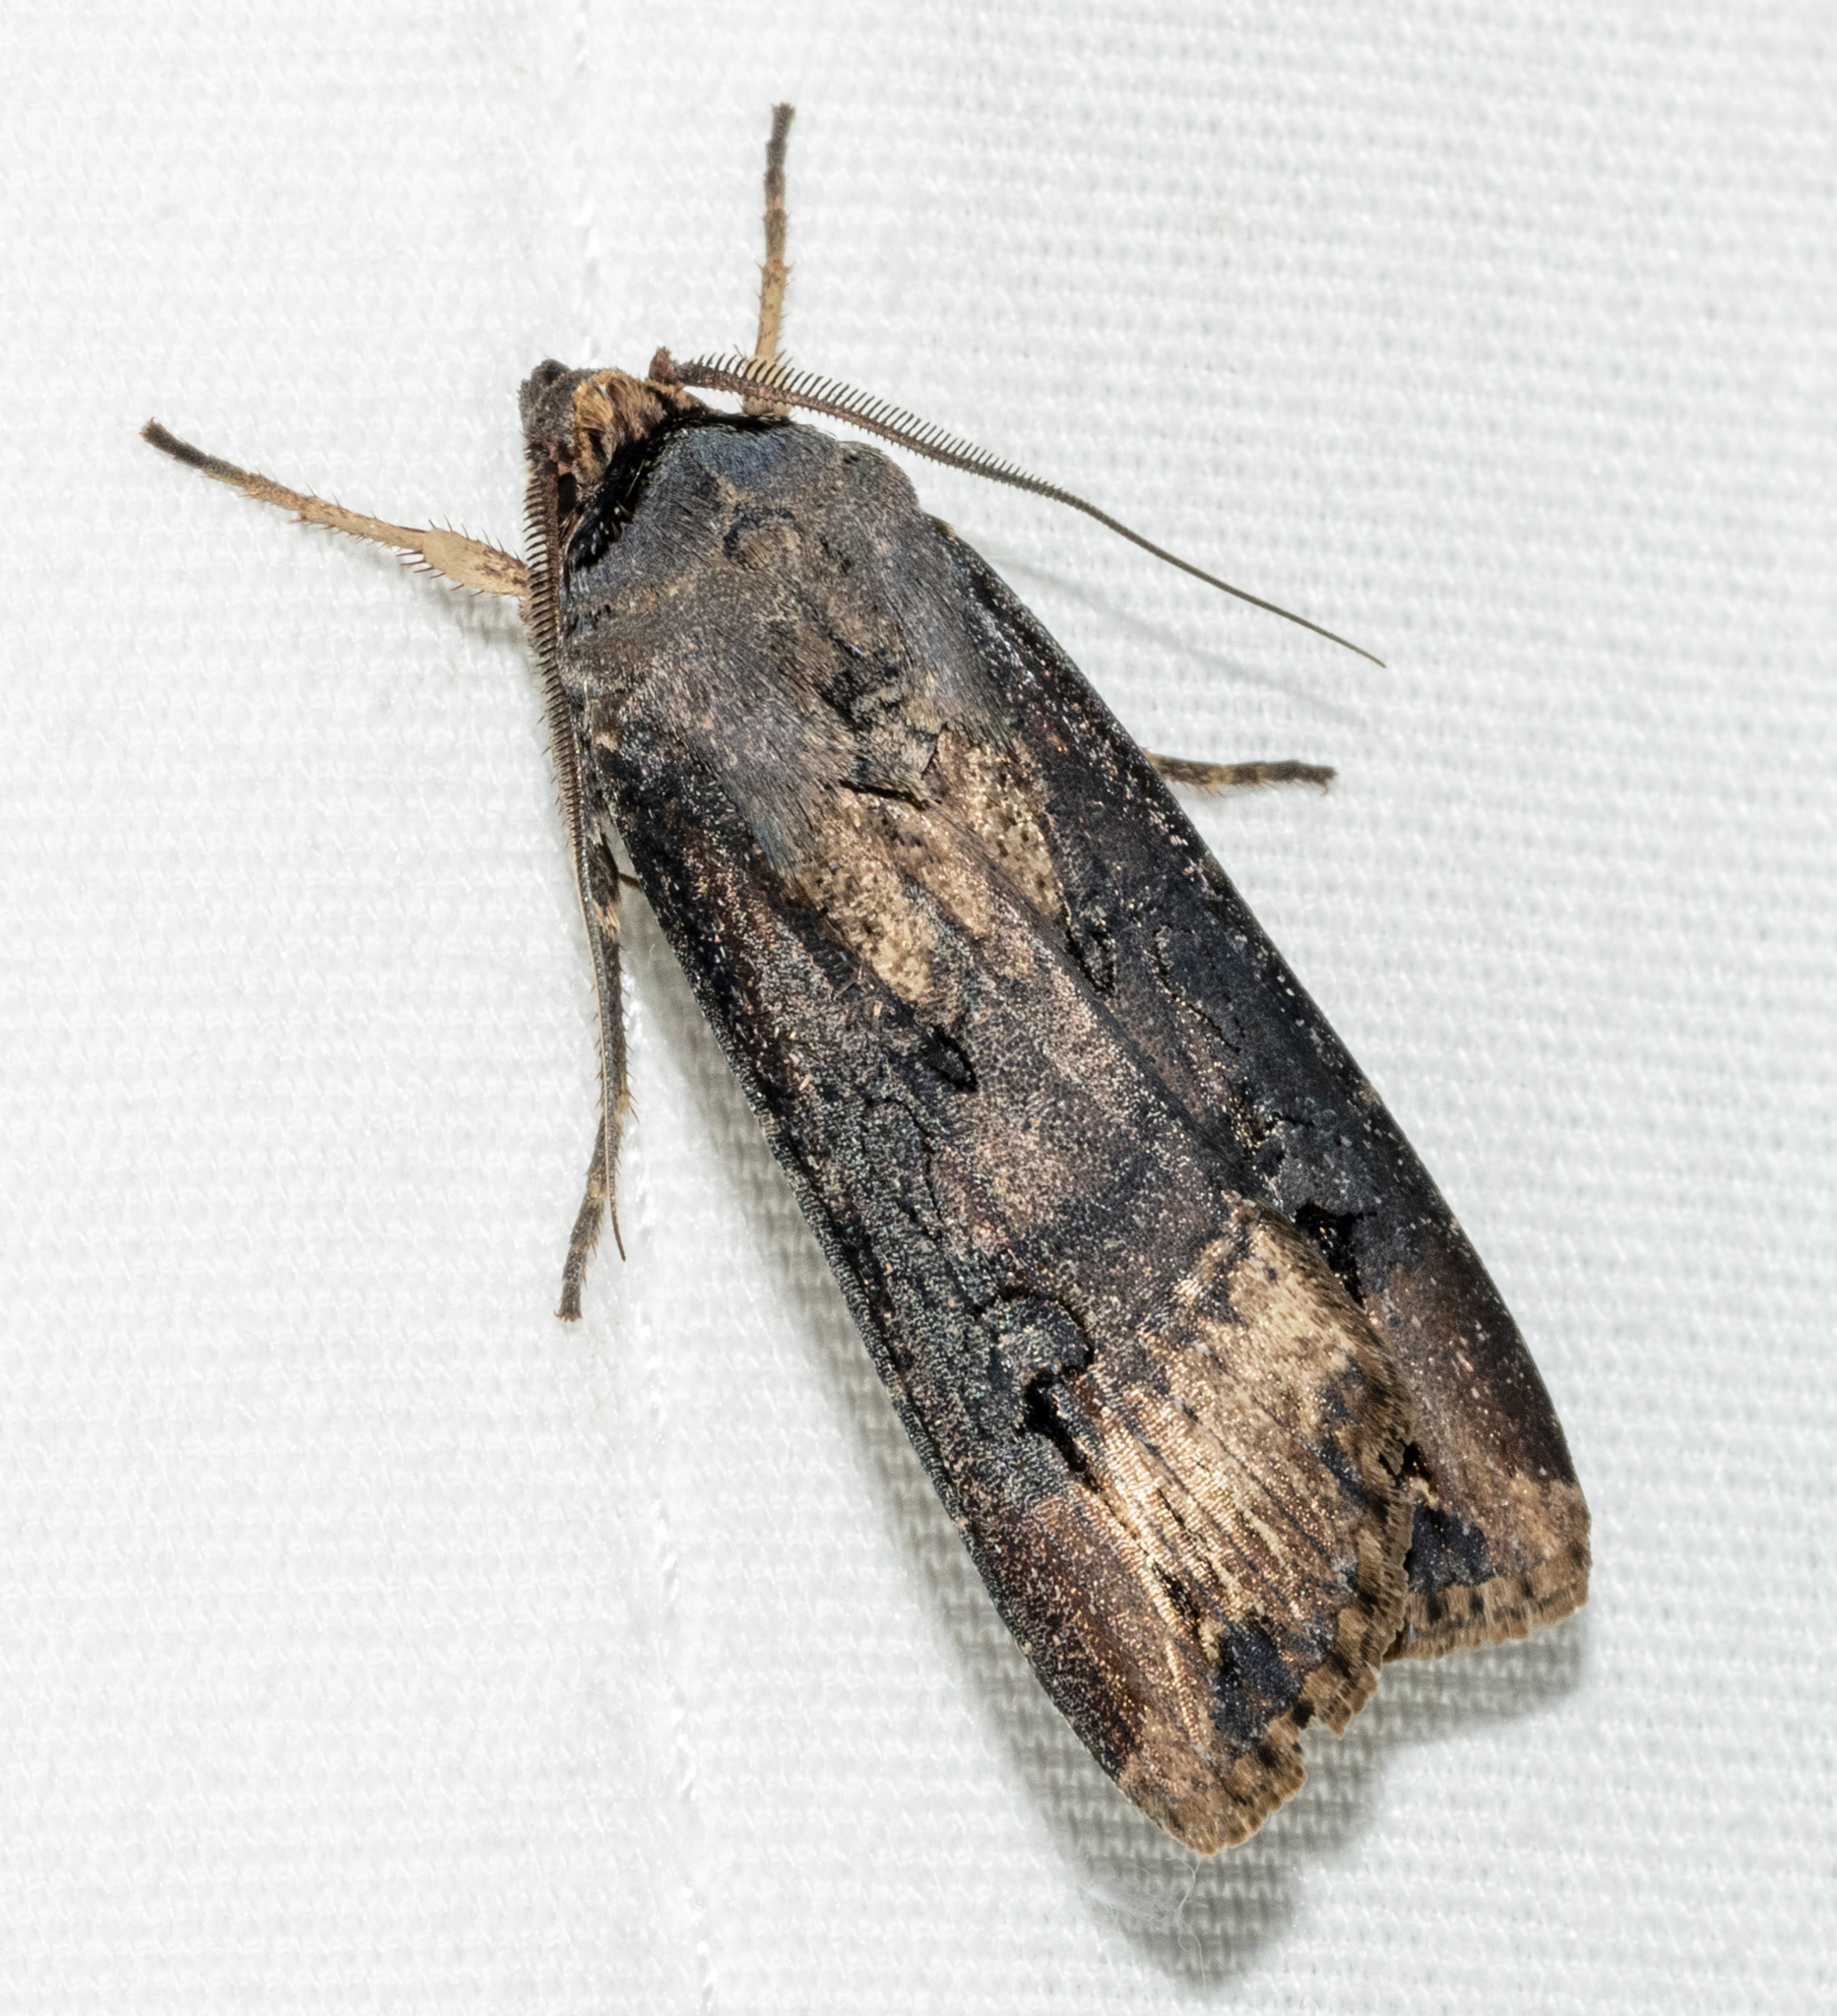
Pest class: cutworms